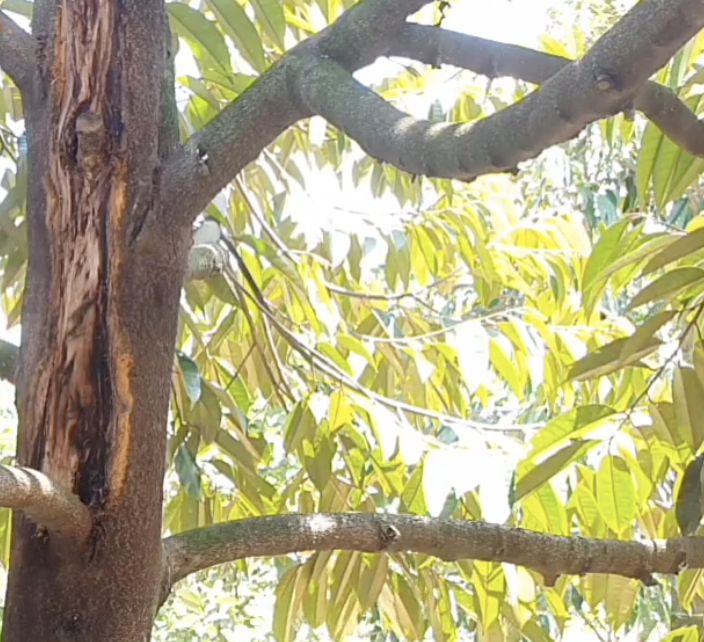
Label: stem_cracking_ gummosis